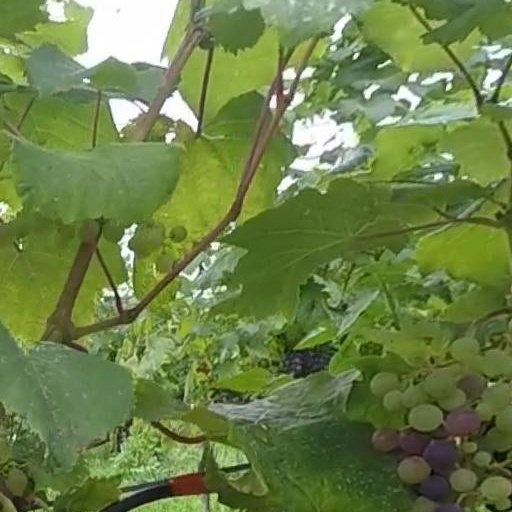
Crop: grape